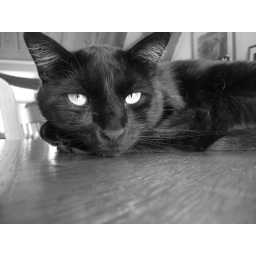
Skinny Cat, in black & white